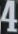
Number: 4